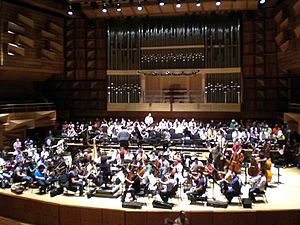
El Sistema
Koncert afviklet under El Sistema
El Sistema er en slags statsligt finansieret musikskole i Venezuela, rettet mod socialt udsatte børn og unge. Projektet blev grundlagt i 1975 af økonom og komponist José Antonio Abreu, der i 2009 modtog Polar Music Prize på grund af sit arbejde med El Sistema. Dirigenten Gustavo Dudamel er en af de mest berømte elever. Projektet har siden hen udbredt sig til flere lande, herunder Storbritannien, USA og Danmark.